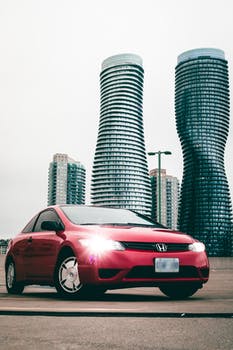
Label: No Watermark